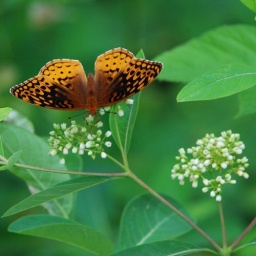
Sandy and I were at her father's house today. The butterflies were all over the wild Milkweed plants.